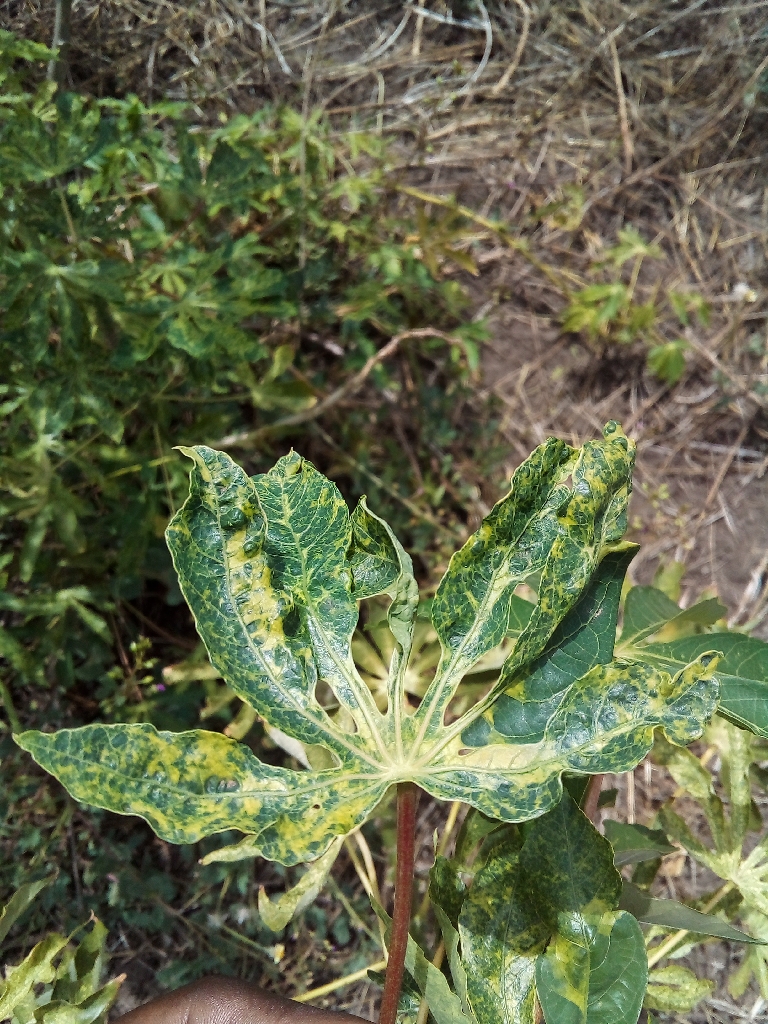
Label: cassava mosaic disease (cmd)